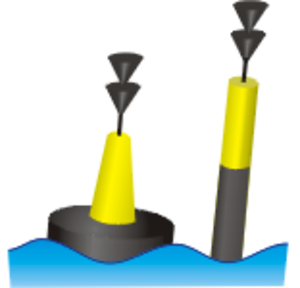
Sømærke / Sømærker i IALA system A / Kompasafmærkninger
Sømærker er mærker eller symboler, som er opsat til at vejlede skibsfarten. De kan være fast opsat på land eller ved rev, eller de kan være udlagt som flydende bøjer. Historisk har sømærker haft mange udformninger, men i dag er afmærkningen internationalt standardiseret. Reglerne om afmærkning i Danmark udgives af Farvandsvæsenet i publikationen Afmærkning af danske farvande.